Benjamin Harrison Eaton

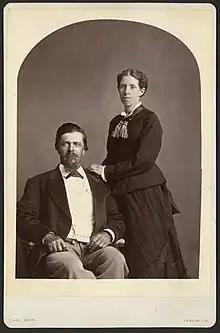
Benjamin and Rebecca Eaton.

He returned to Louisa County, Iowa in 1864 and married Rebecca J. Hill, his second wife. Together they crossed the Great Plains with his second wife that year and settled in Weld County along its western border with Larimer County, establishing a livestock raising operation. He was an early prominent citizen of Fort Collins, the nearest post office and trading point, and was a charter member of the Masonic Lodge there. In 1866, he was elected as Justice of the peace, serving in that capacity for nine years. For six years, he served concurrently as a county commissioner. Eaton and Rebecca Hill had three children: Lincoln Eaton, Bruce Grant Eaton, and Jennie Bell Eaton.